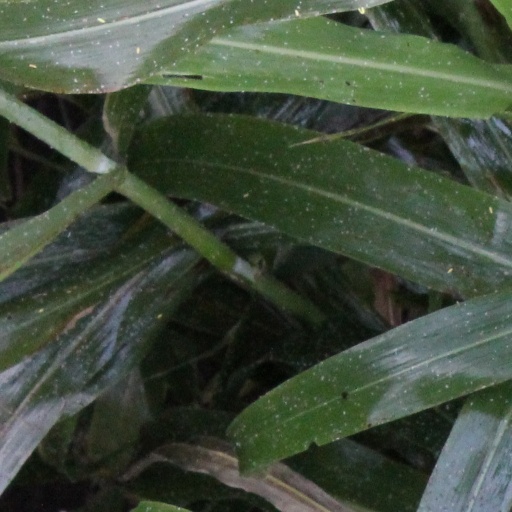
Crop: sorghum